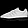
Label: Sneaker